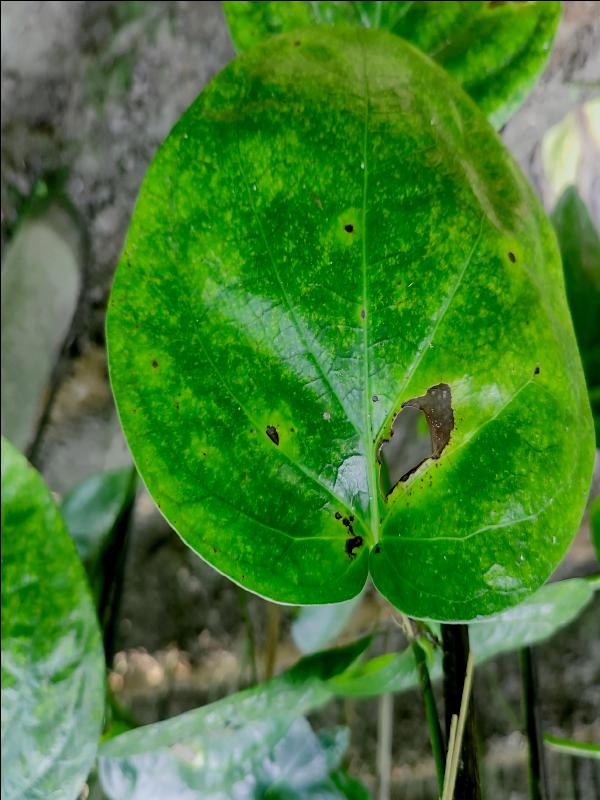
Label: Bacterial_Leaf_Disease